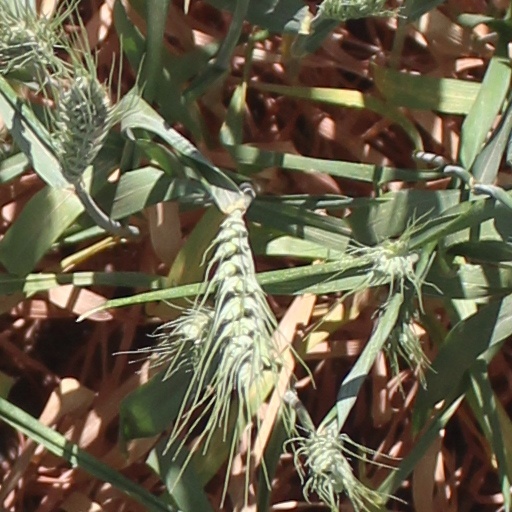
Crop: wheat